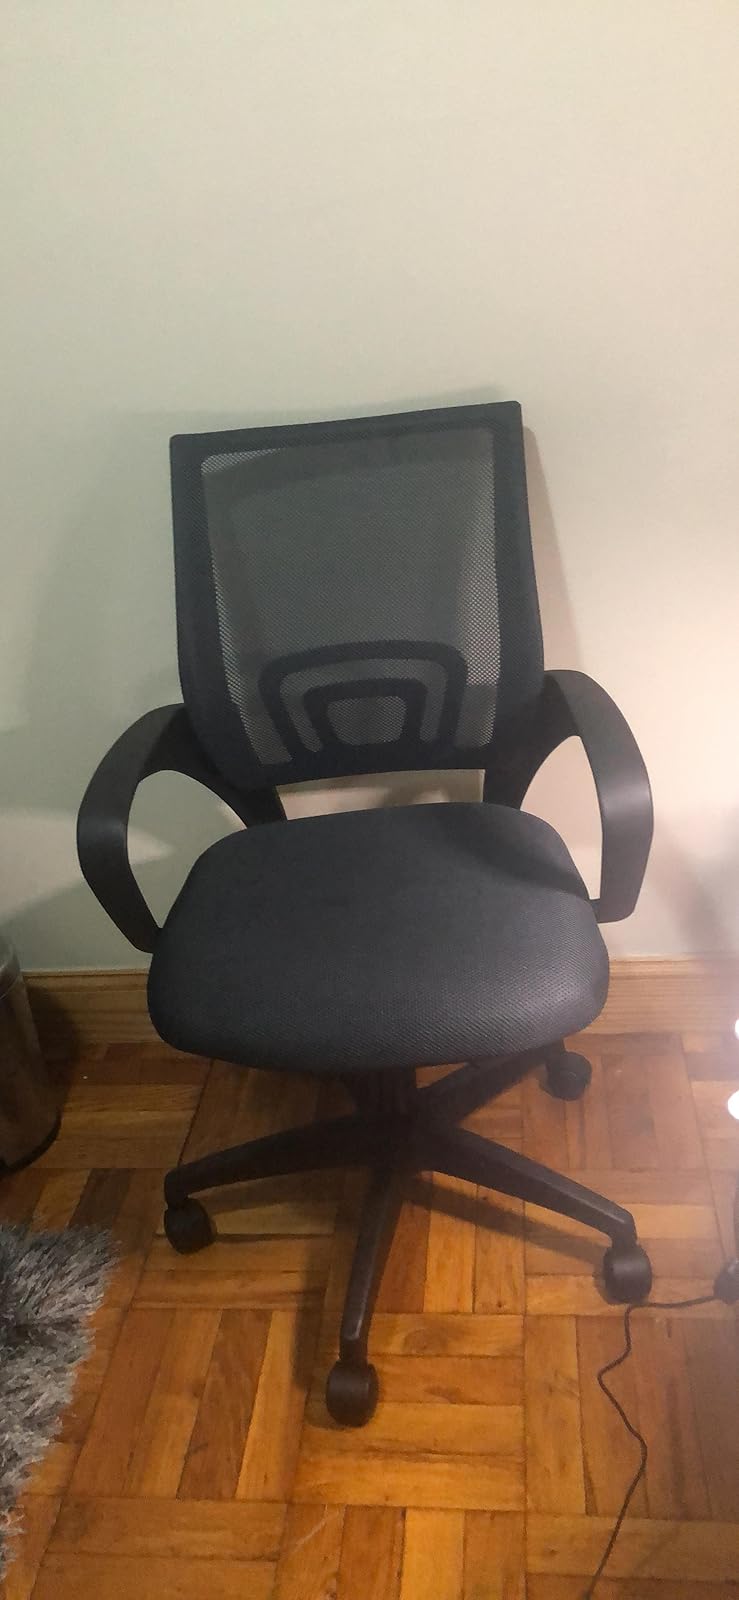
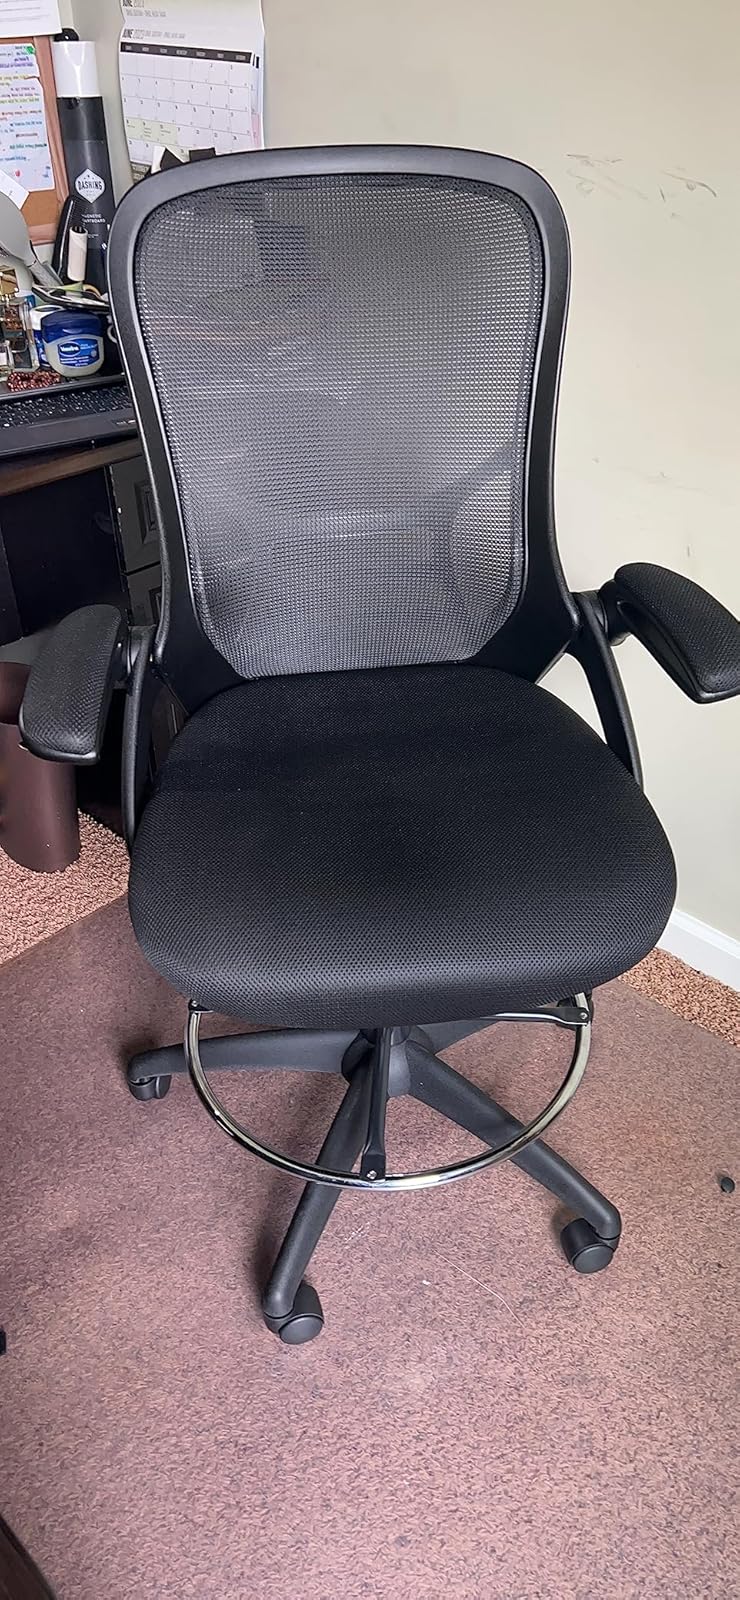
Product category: items_chair
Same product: no